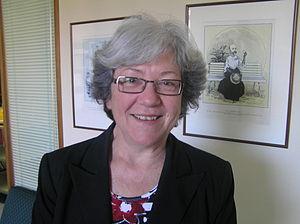
Carmen Mary Lawrence, née le 2 mars 1948 à Northam, est une femme politique australienne, qui fut la 25ᵉ Premier ministre d'Australie-Occidentale et la première femme à devenir Premier ministre d'un État du Commonwealth d'Australie.